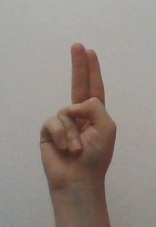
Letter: taa